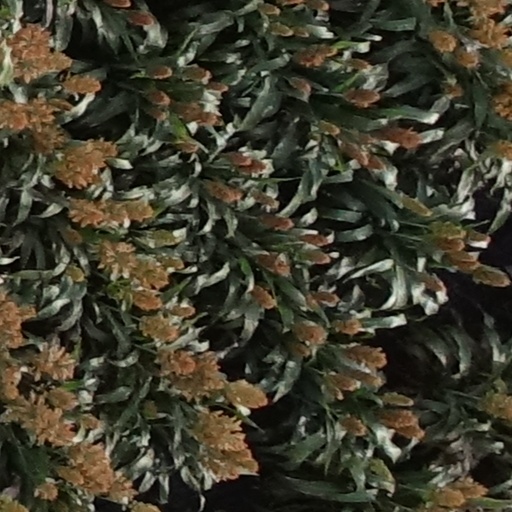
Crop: sorghum